United Nations Security Council Resolution 988

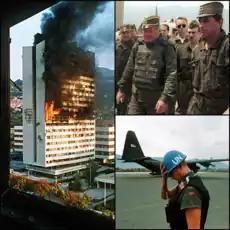
Bosnian War

United Nations Security Council resolution 988, adopted on 21 April 1995, after reaffirming all resolutions on the situation in the former Yugoslavia, in particular resolutions 943 (1994) and 970 (1995), the Council noted measures by the Federal Republic of Yugoslavia (Serbia and Montenegro) to continue the border closure with Bosnia and Herzegovina and therefore extended the partial suspension of sanctions against Serbia and Montenegro for a further 75 days until 5 July 1995.